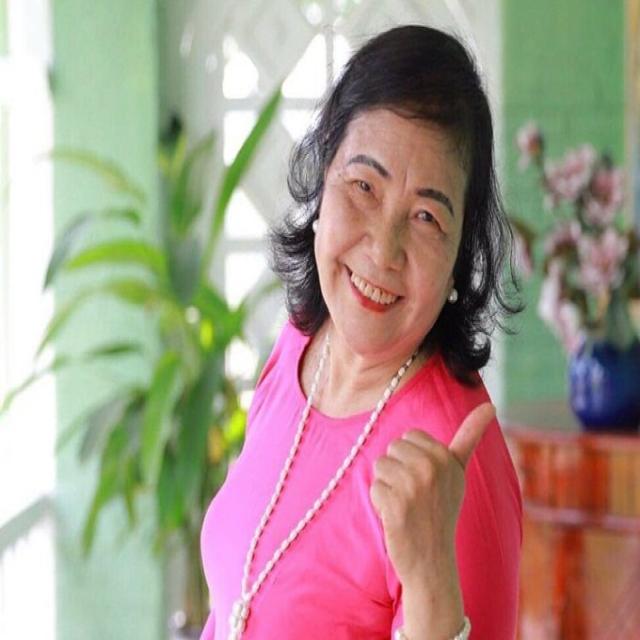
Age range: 65+